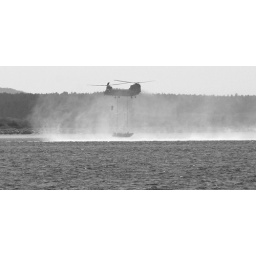
helecopter lifting a boat out of the water and someone being winched up from the sea, near bournemouth